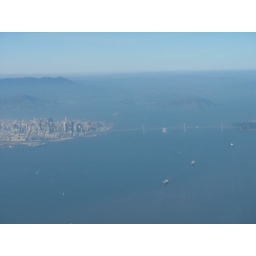
Shot from my plane seat on a trip to SFO I had in January - city and the bridges..